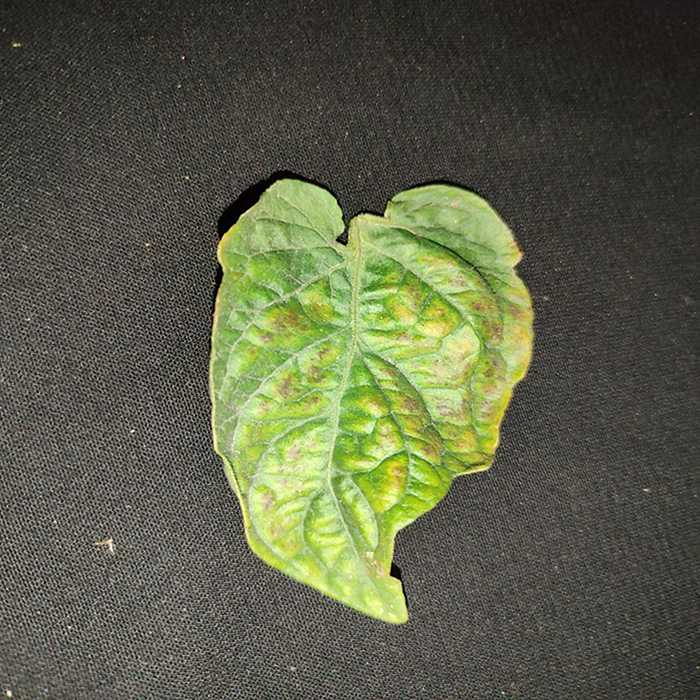
Plant: Tomato
Label: Tomato spotted wilt